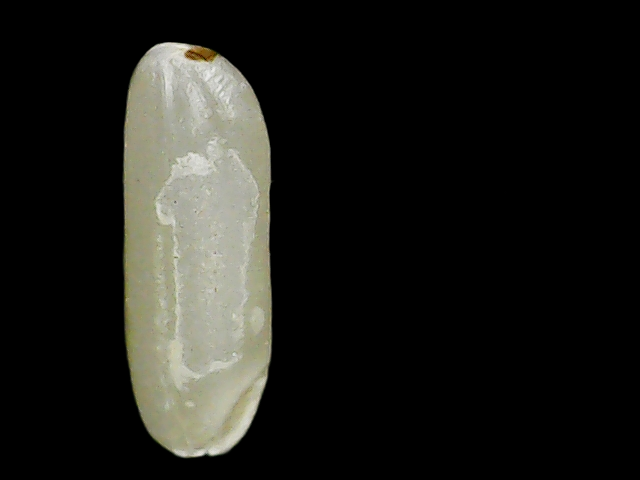
Rice variety: Binadhan26